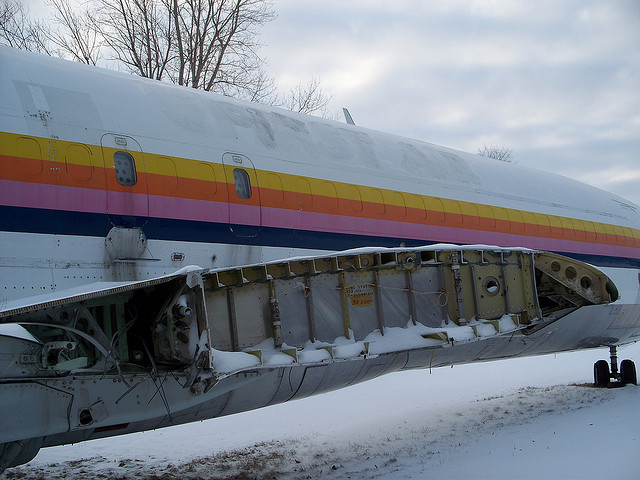
user: Given an image and a question. Answer the question in a short answer. Question: How do a plane's wings help them to fly? Short Answer:
assistant: lift